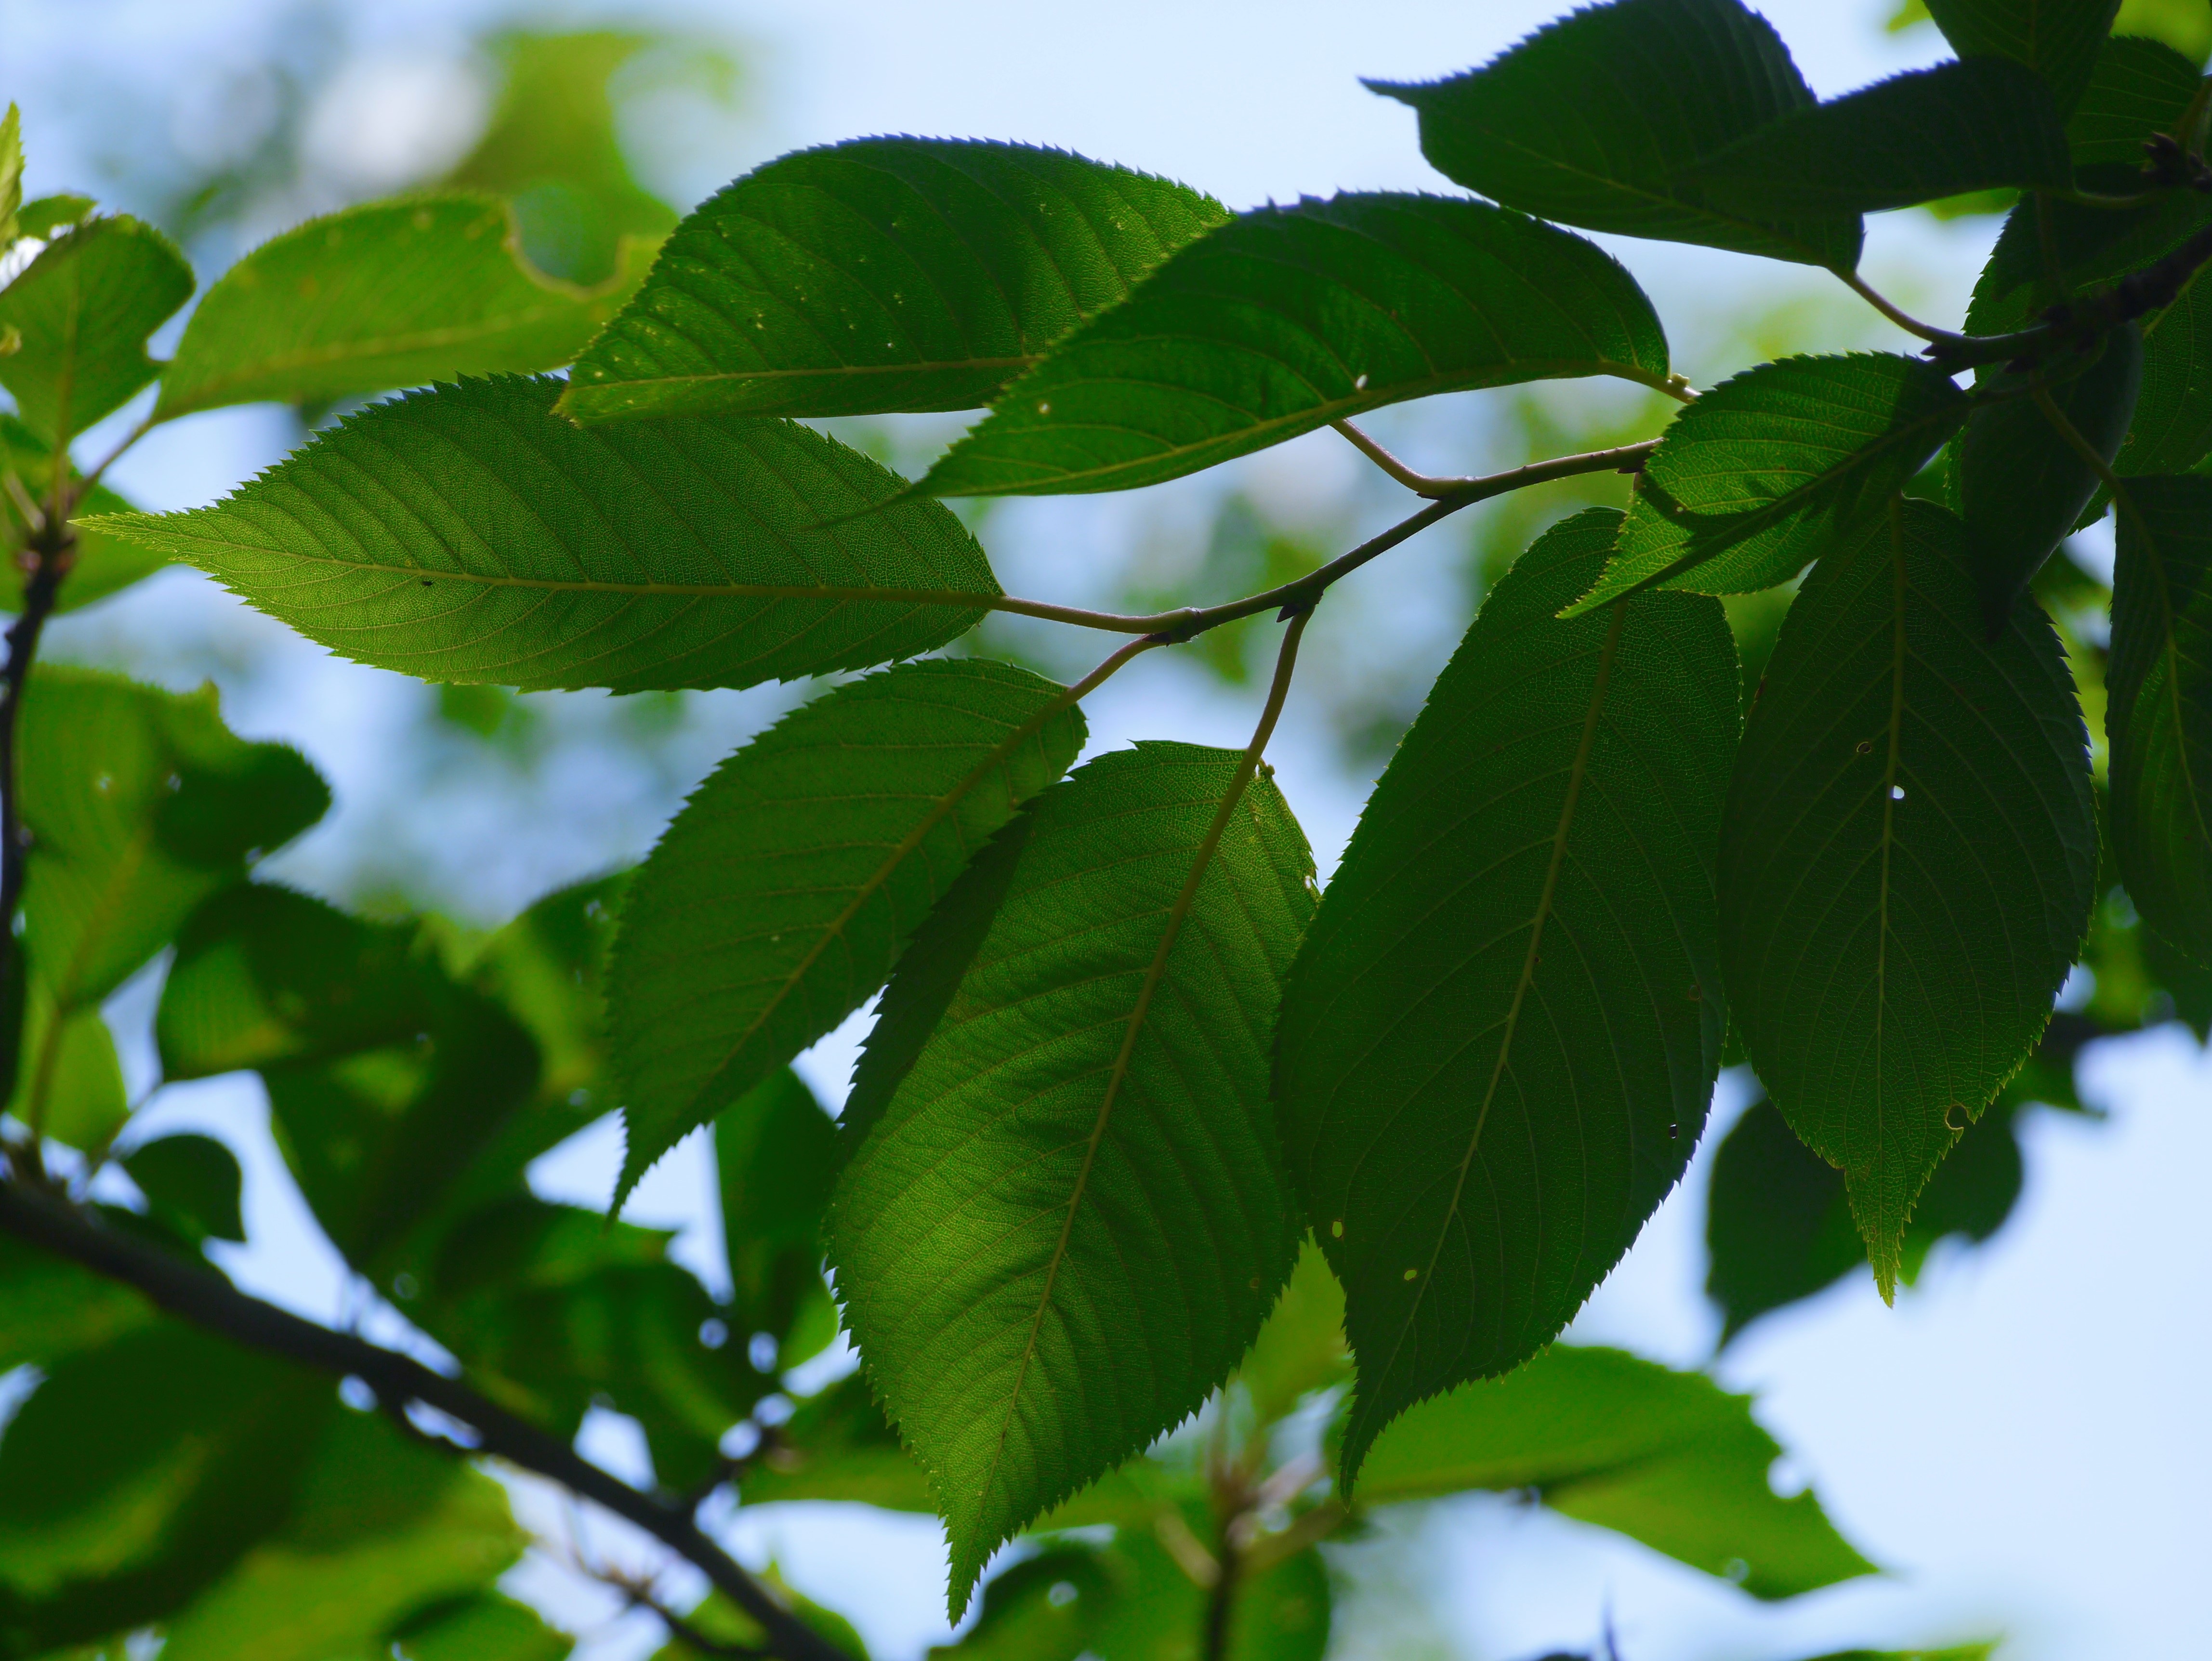
tree, nature, branch, blossom, plant, sunlight, leaf, flower, green, produce, botany, japan, flora, shrub, deciduous, kamakura, cherry, ancient city, flowering plant, branches of cherry blossoms, woody plant, land plant